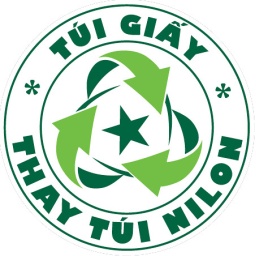
The logo created by Mildot agency for the &amp;quot;Switch from plastic to paper bags&amp;quot; CSR campaign